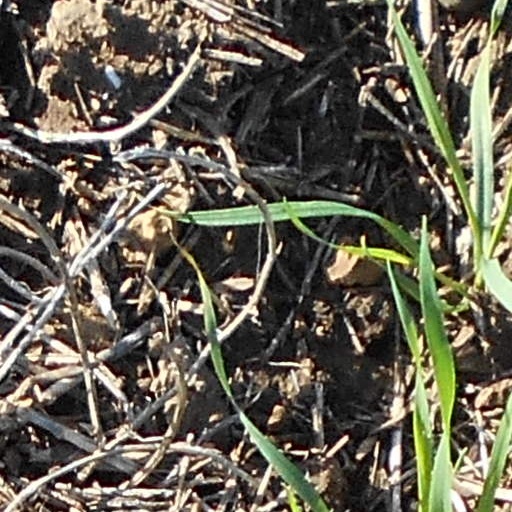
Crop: wheat